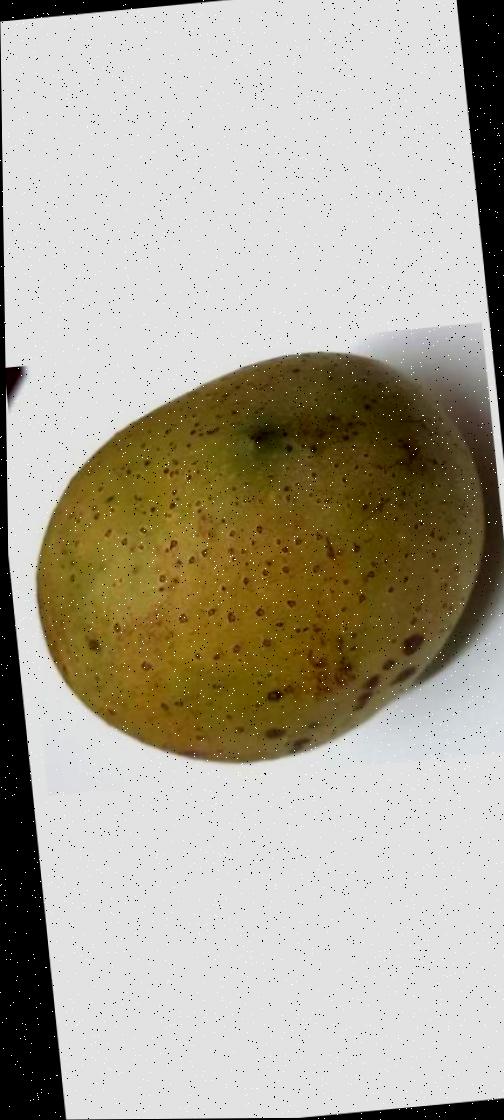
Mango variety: Gourmoti